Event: Nepal Earthquake
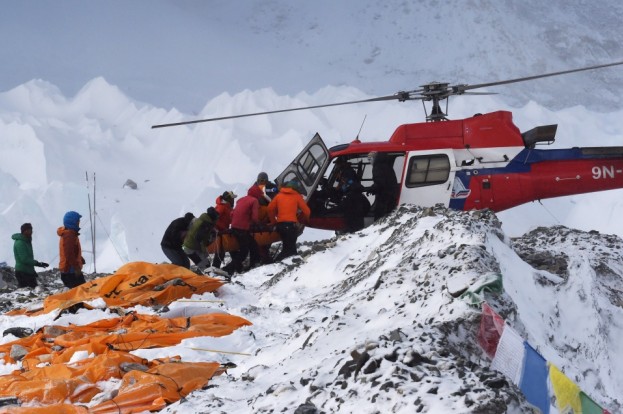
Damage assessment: no_damage